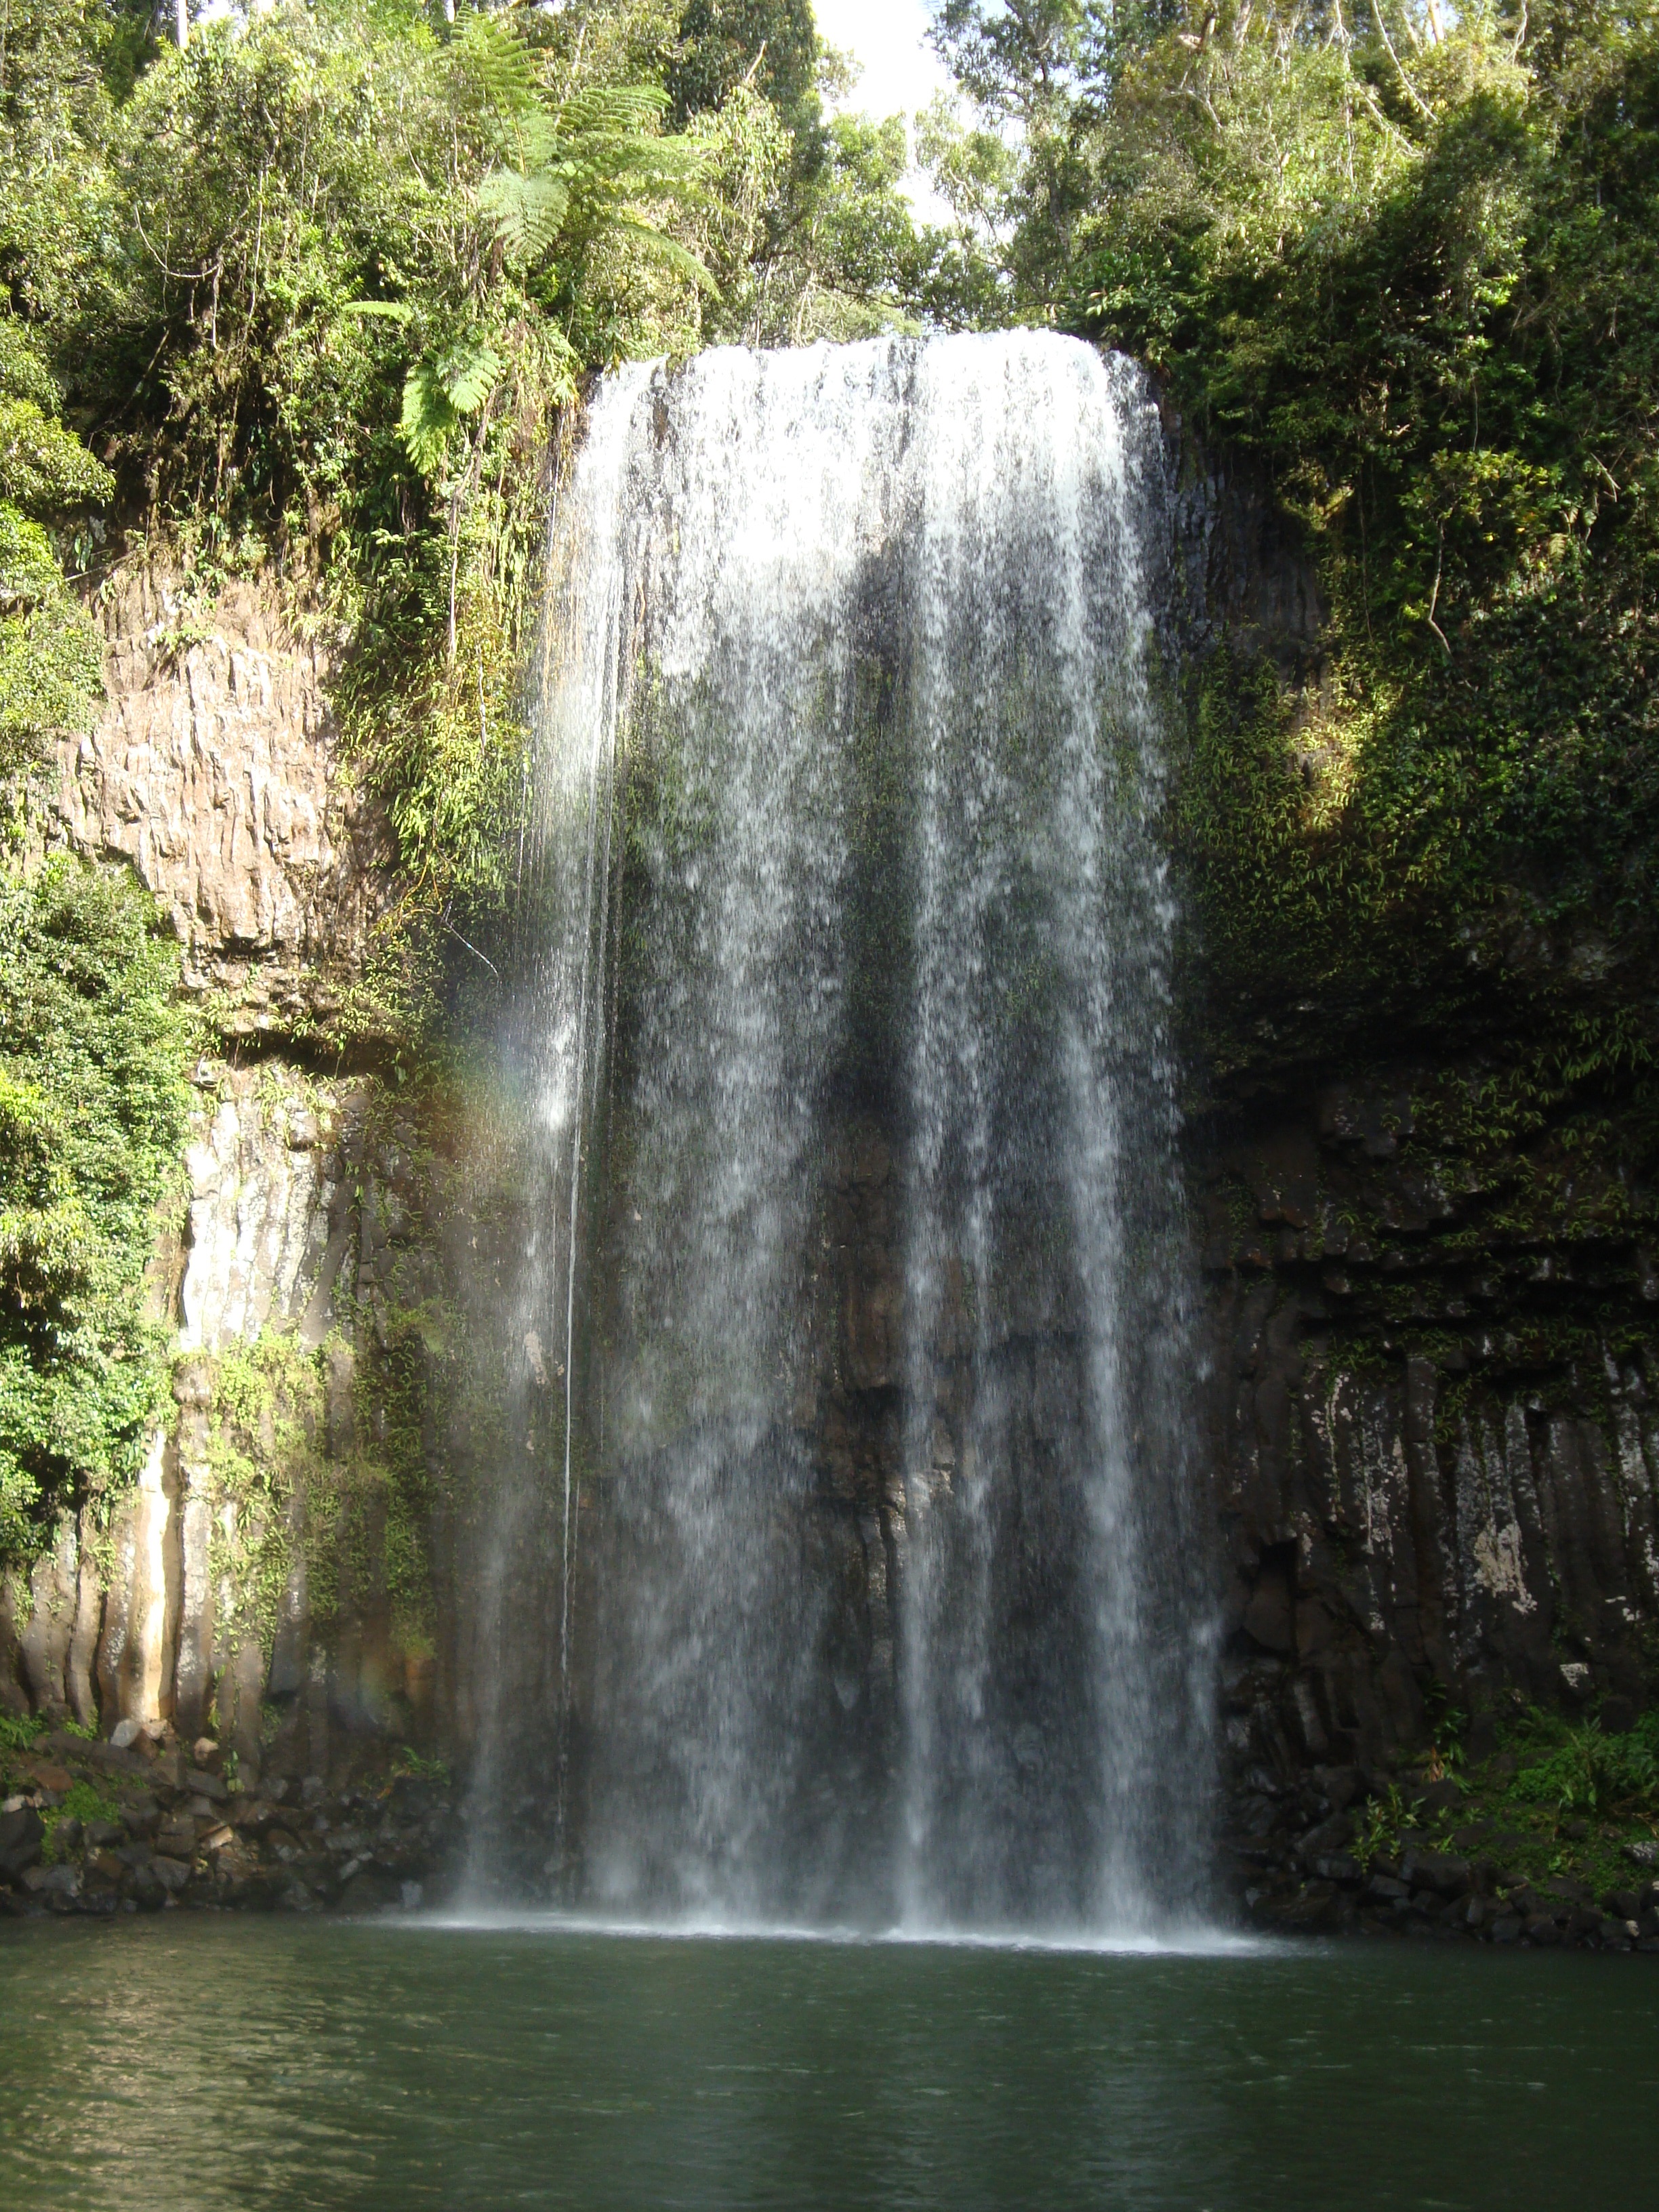
landscape, water, nature, forest, waterfall, fall, environment, idyllic, flow, jungle, relax, paradise, scenic, tropical, scenery, lagoon, body of water, australia, tropic, relaxation, rainforest, wasserfall, milla milla falls, milla milla, water feature, watercourse, state park